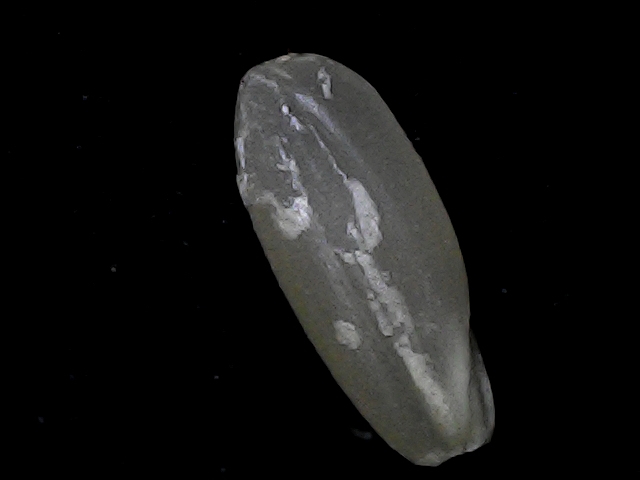
Rice variety: BR22